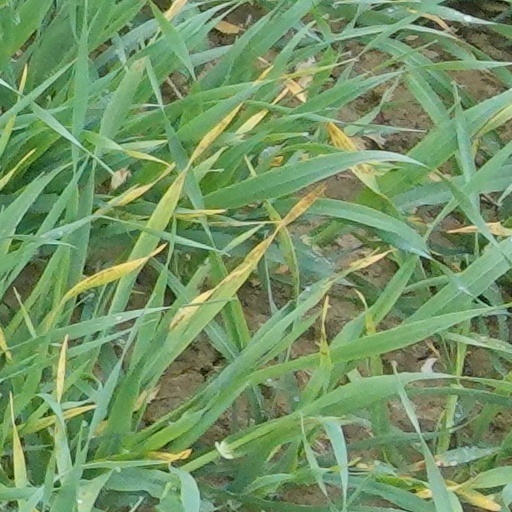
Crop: wheat